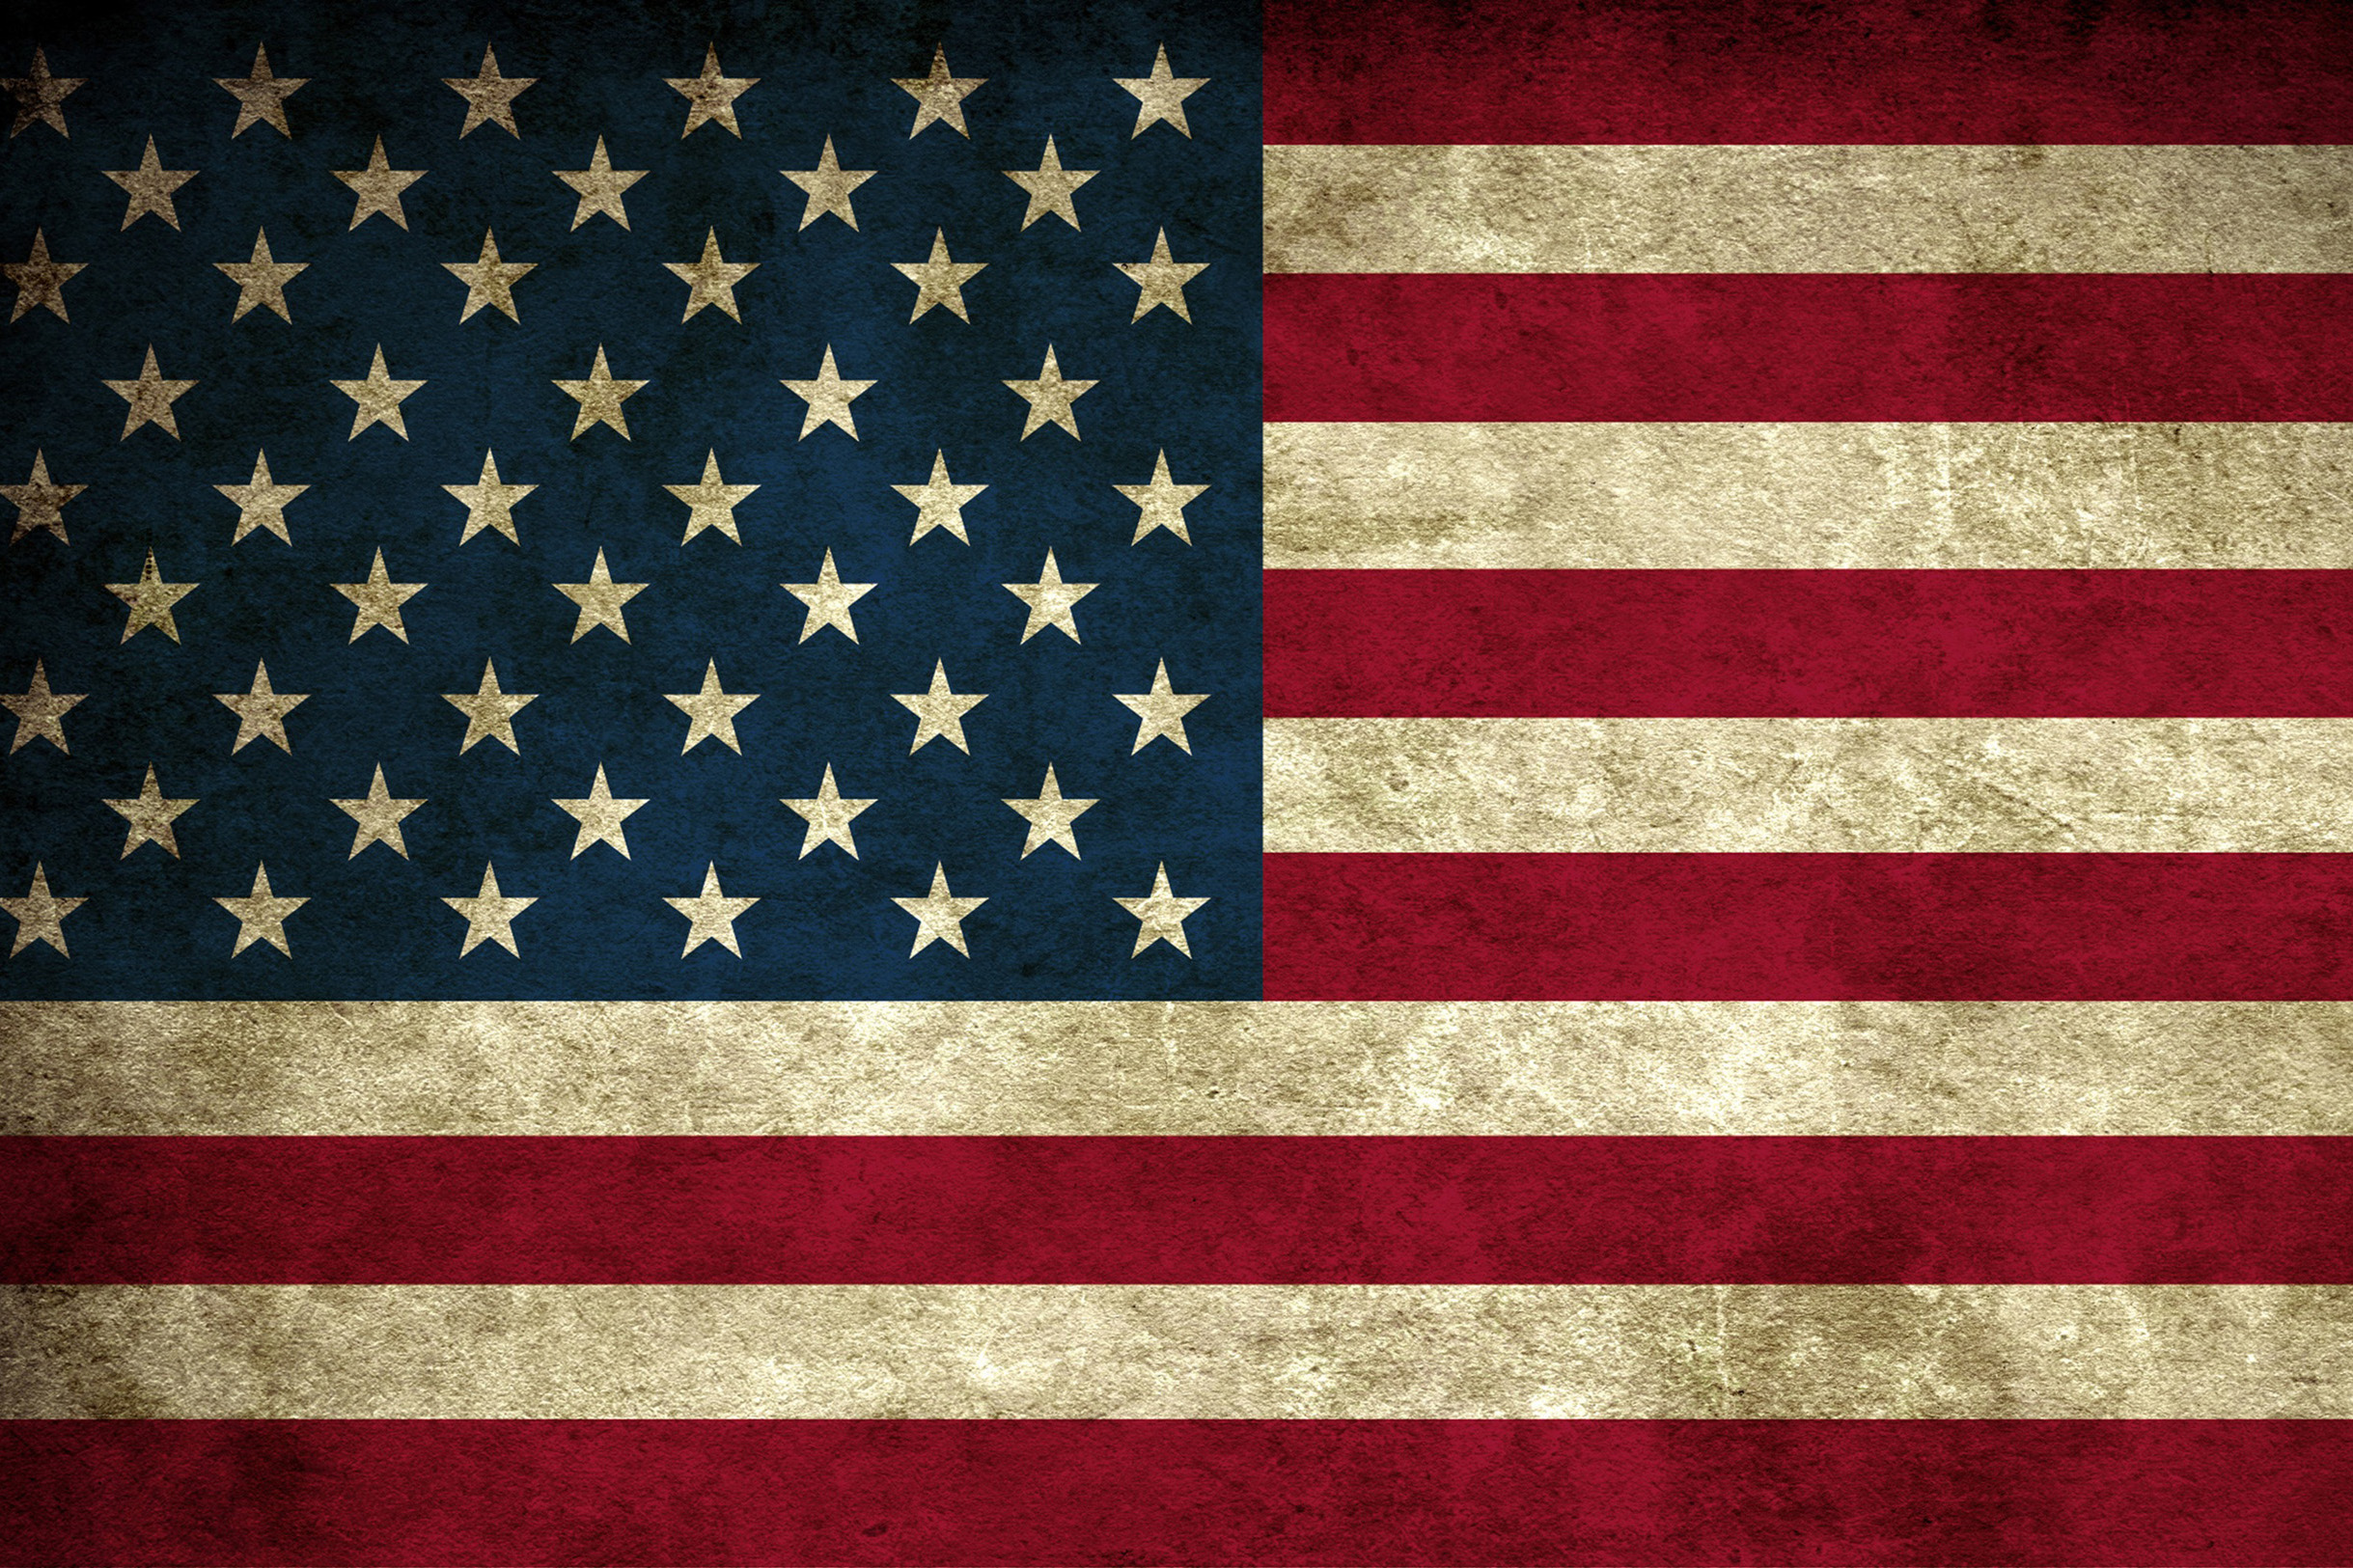
flag, flag of the united states, pattern, Flag Day USA, veterans day, independence day, design, memorial day, symmetry, holiday